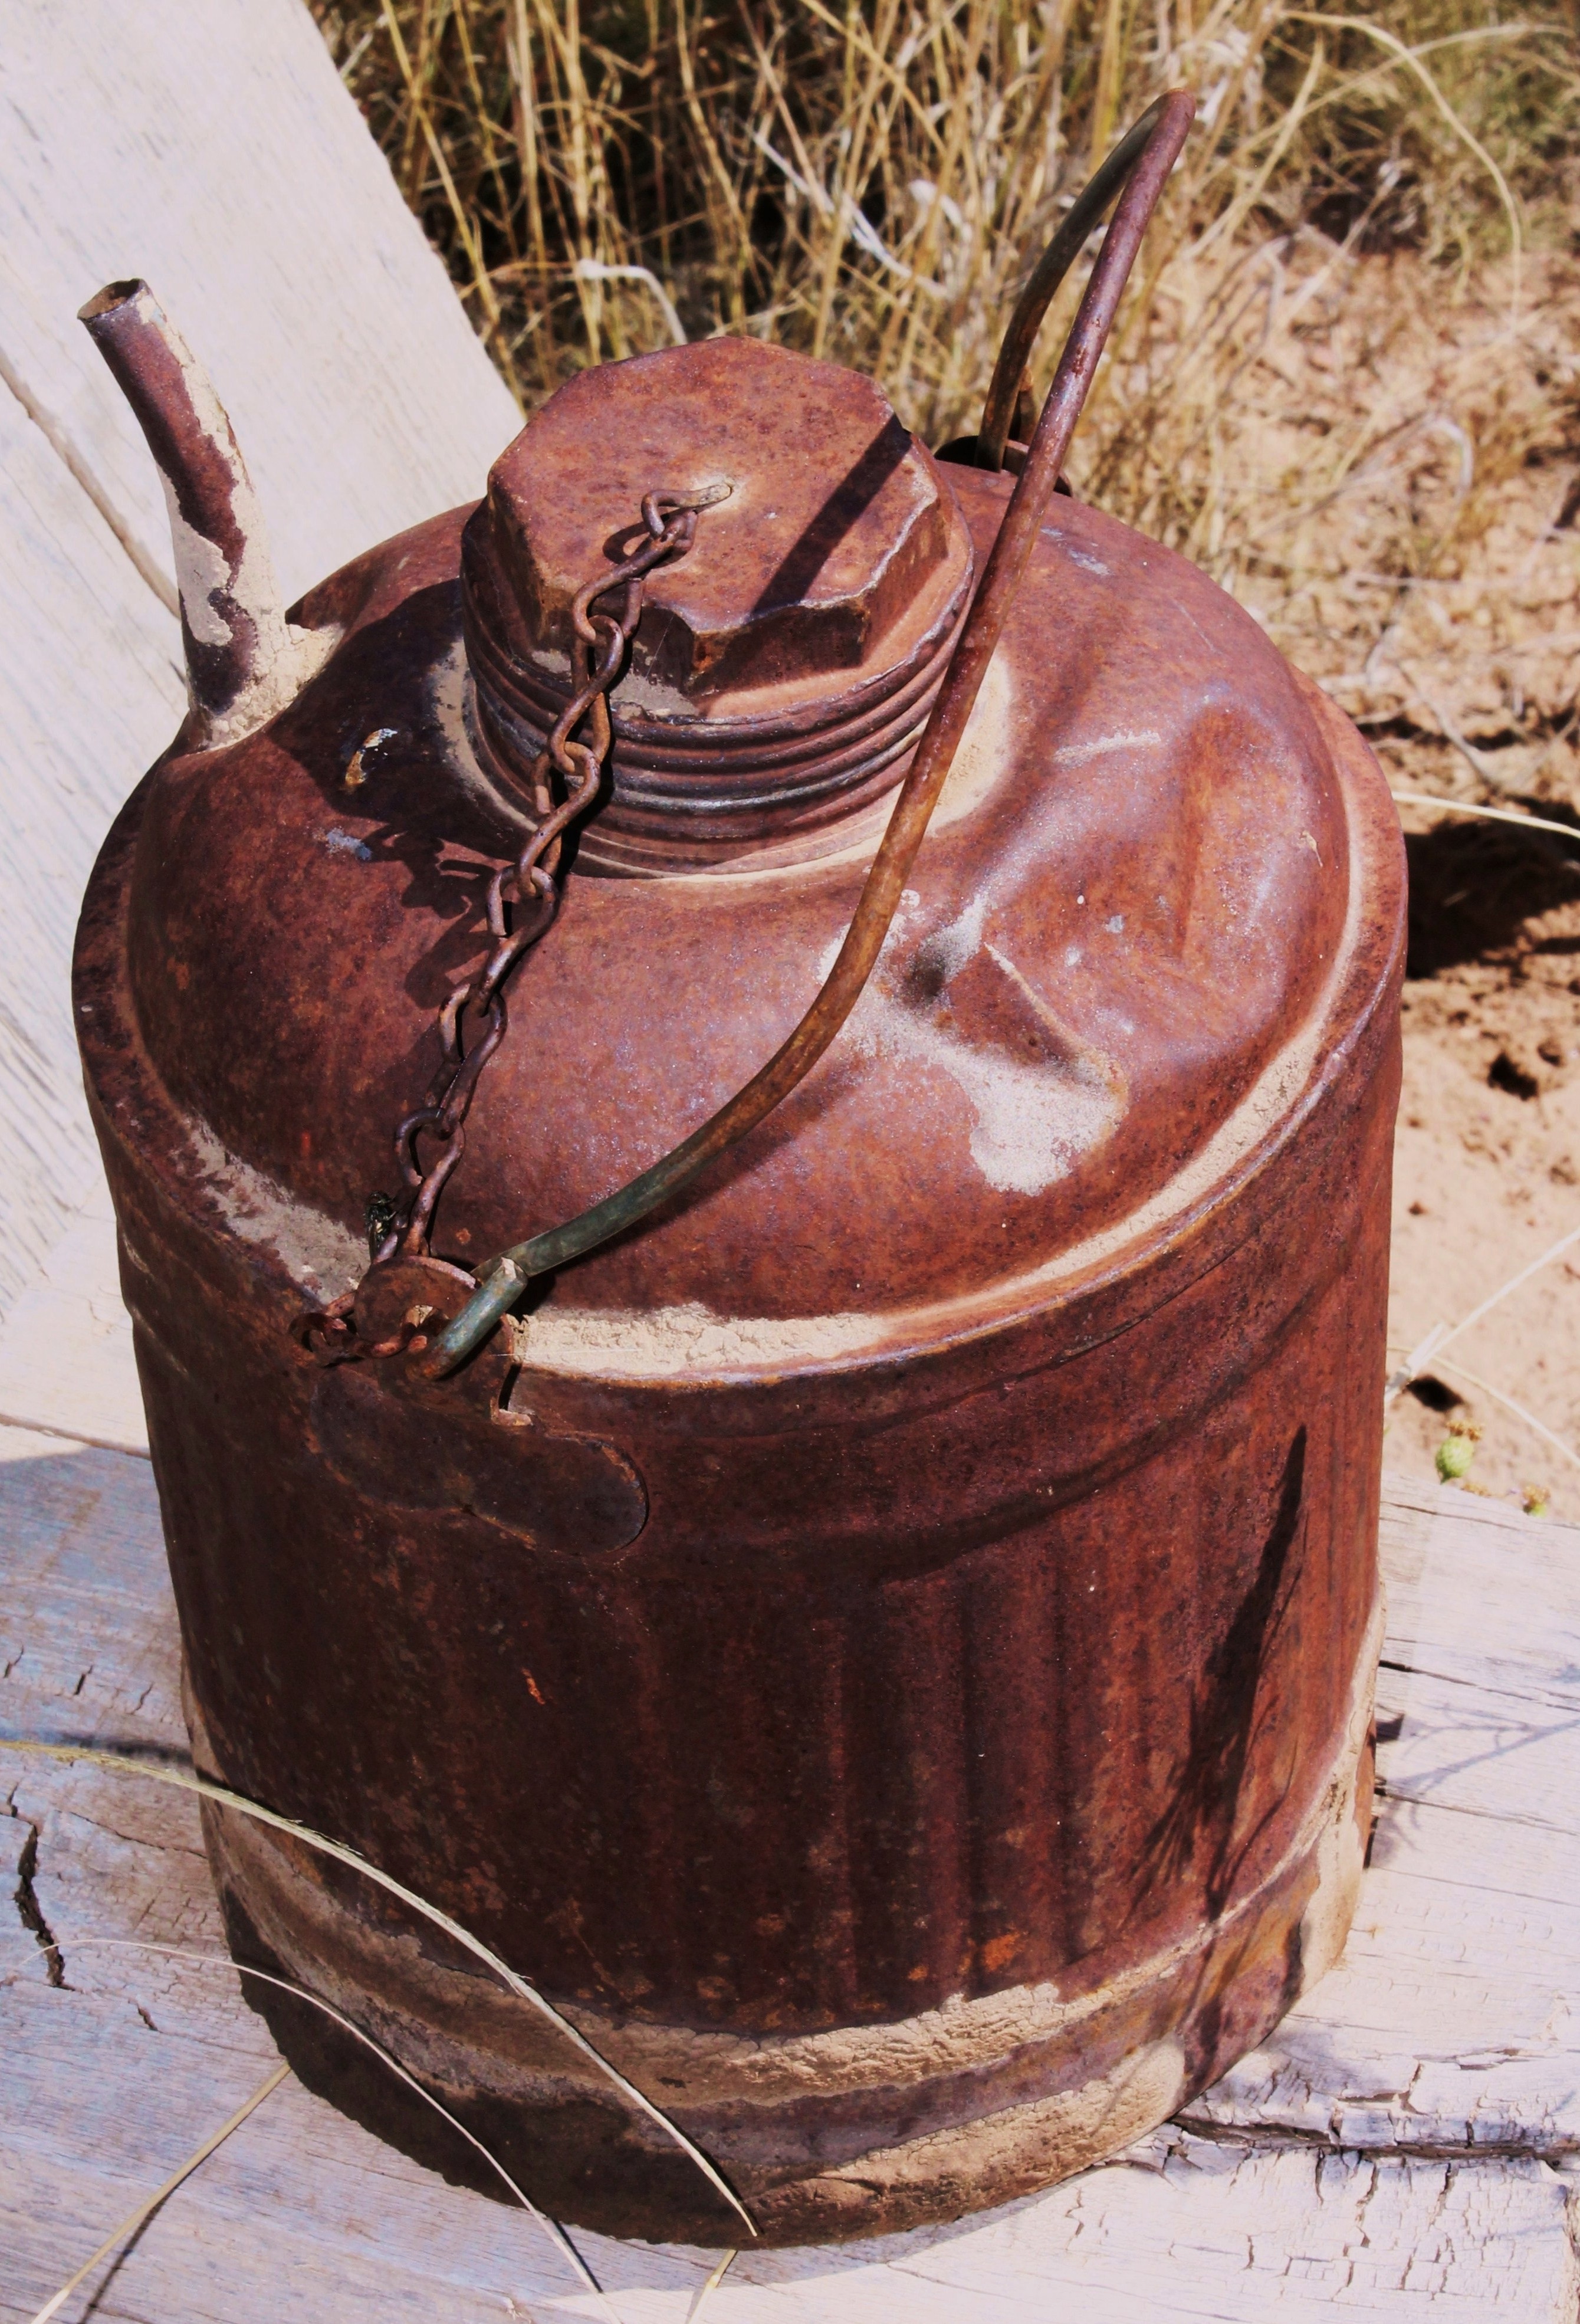
grungy, wood, vintage, antique, texture, desert, old, rustic, rust, food, produce, metal, brown, grunge, drum, material, new mexico, art, design, can, rusted, damaged, aged, pale, yard art, outdoor art, metal texture, man made object, dint